Dreyfus affair

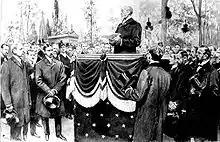
The funeral of Zola, where Anatole France paid homage to his friend

On 9 September 1899, the court rendered its verdict: Dreyfus was convicted of treason, but "with extenuating circumstances" (by five votes to two) and sentenced to ten years' imprisonment and a further degradation. Contrary to appearances, this verdict was on the verge of acquittal by one vote. The Code of Military Justice adopted the principle that a minority vote of three against four was an acquittal.